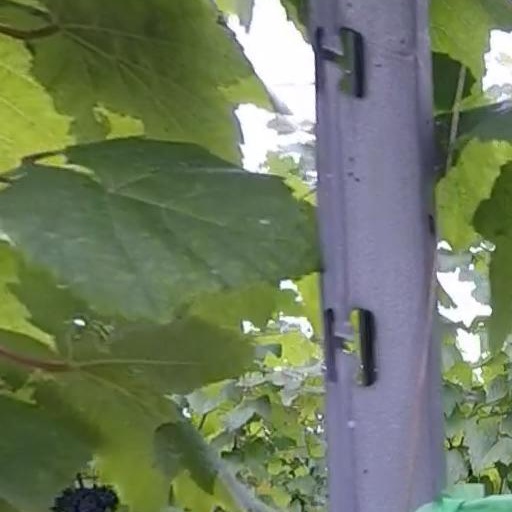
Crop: grape